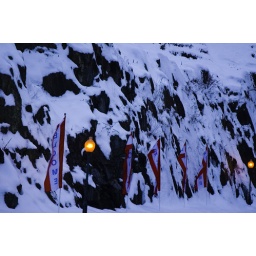
Snow clings on nicely to rocks and creates a beautiful black and white picture in colour.